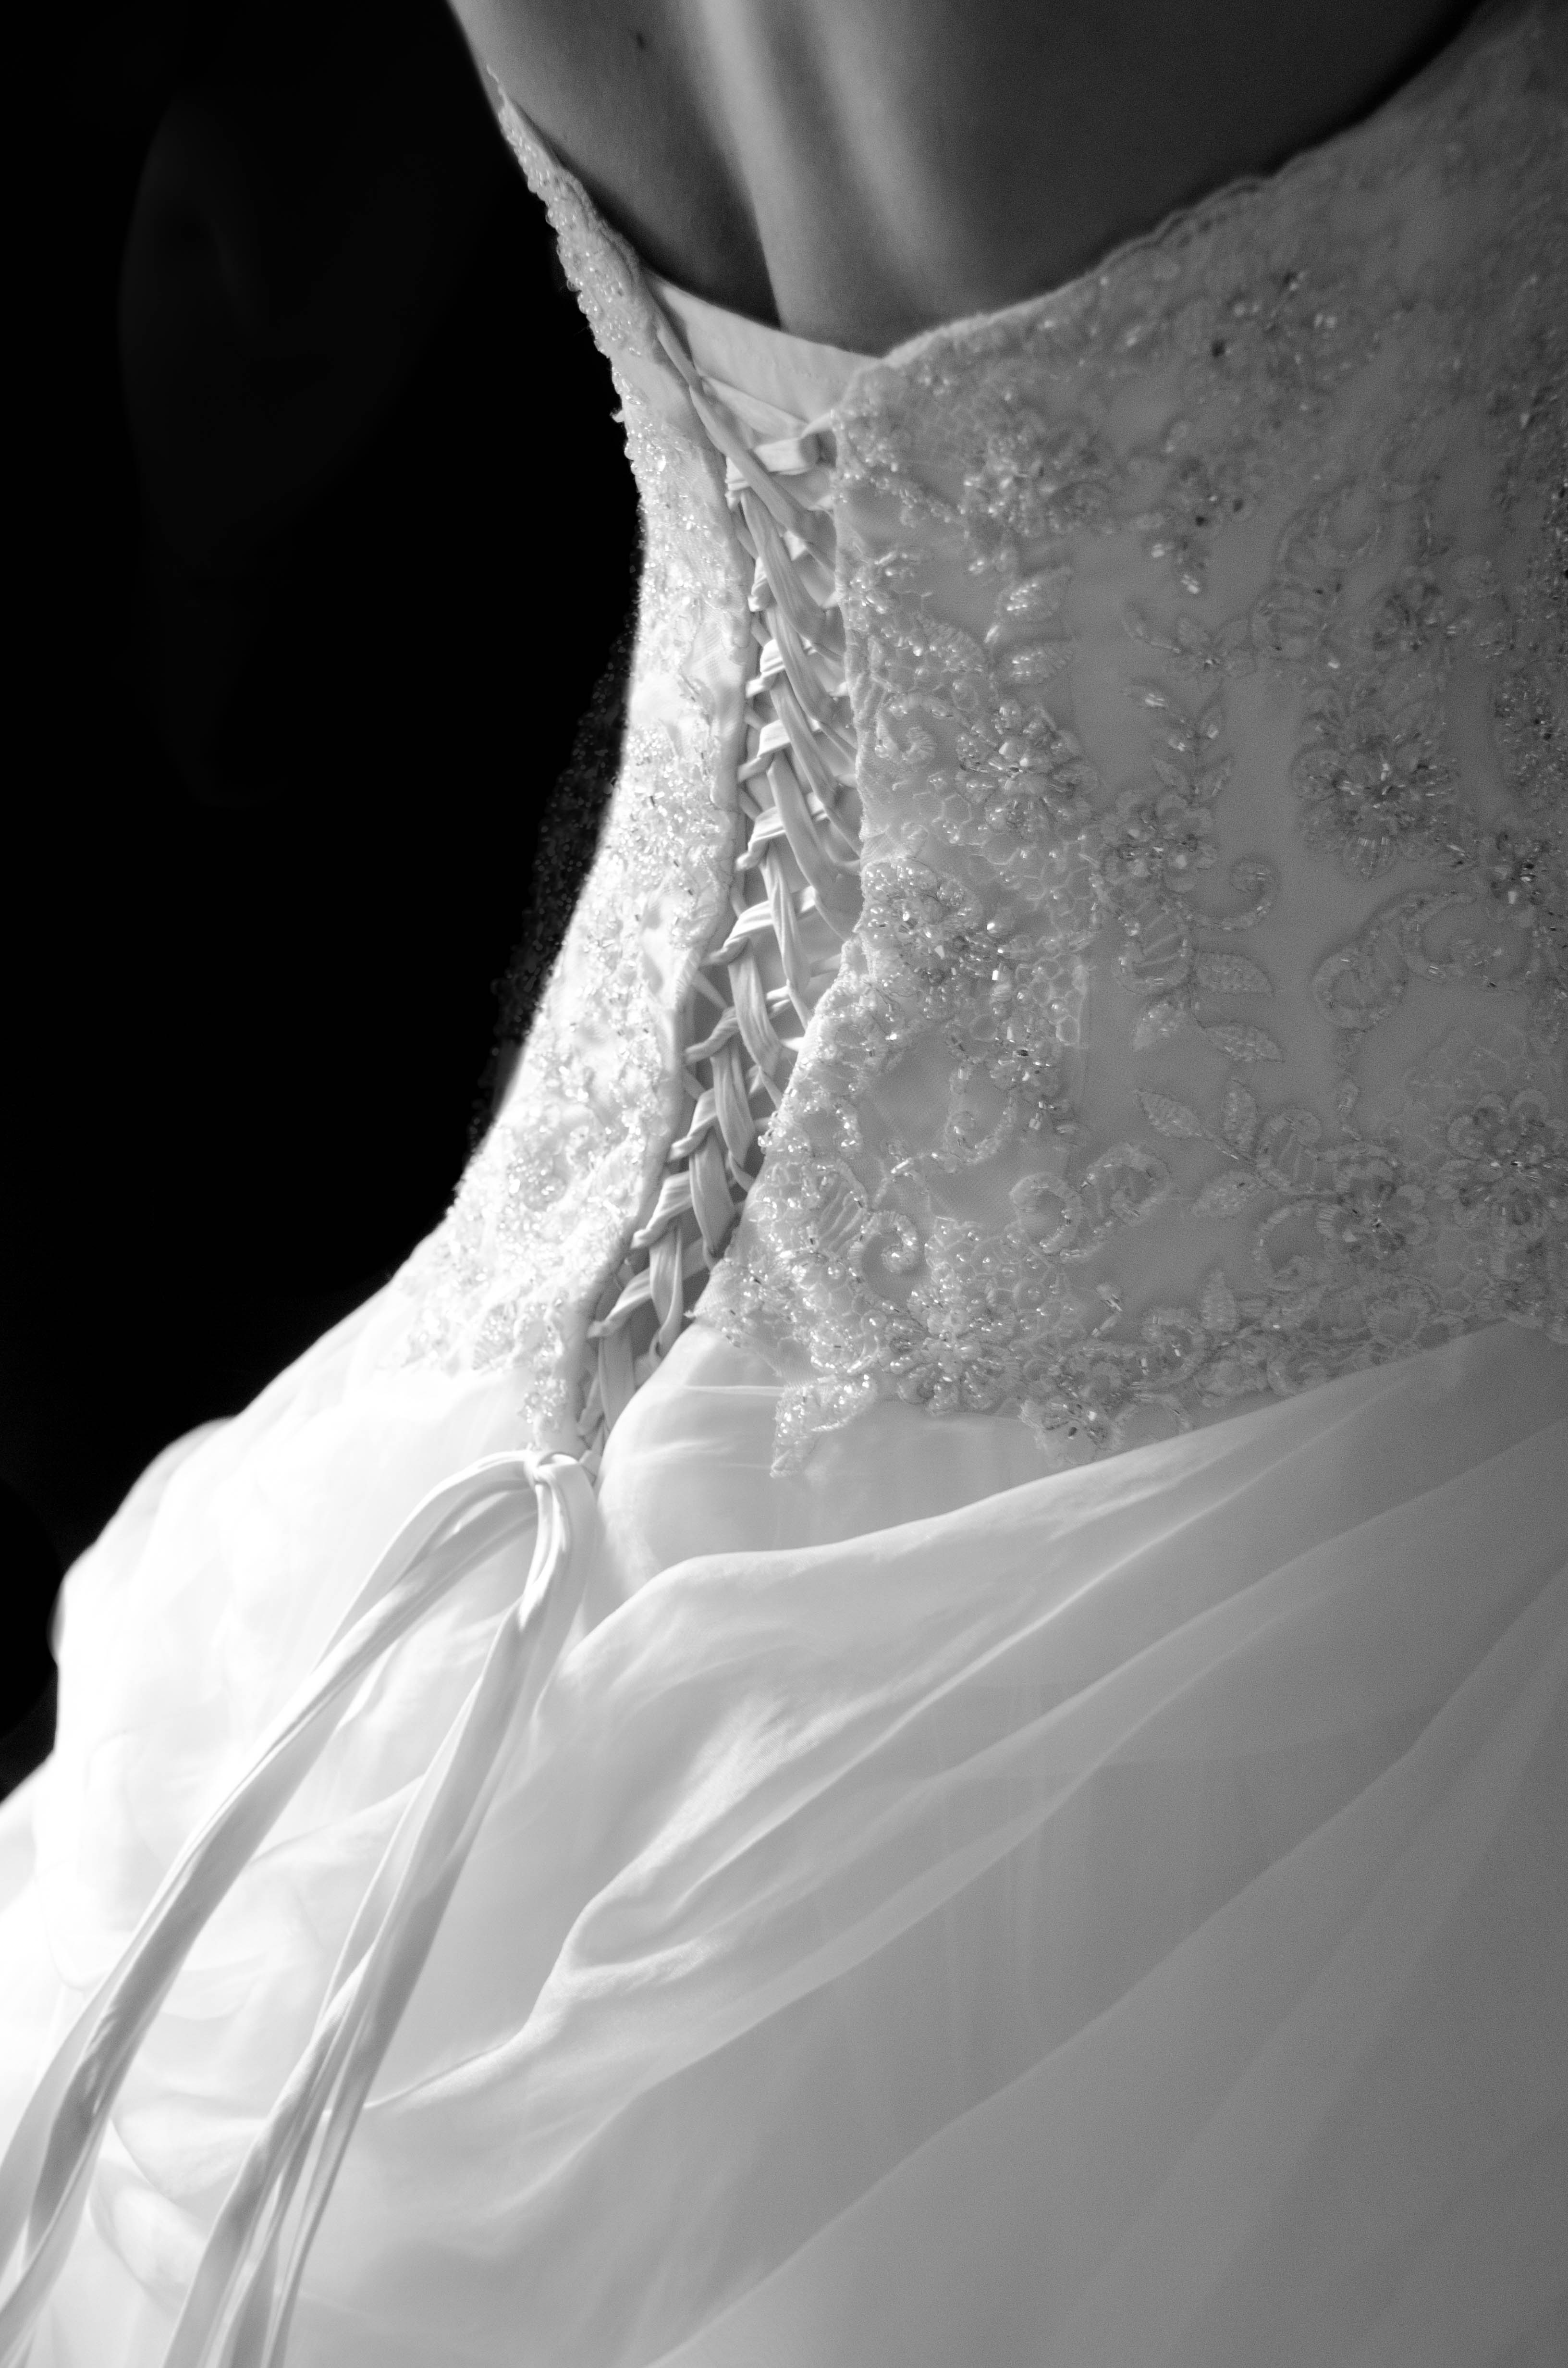
black and white, woman, white, curve, clothing, monochrome, wedding, wedding dress, bride, white dress, chest, textile, laces, dress, back, gown, veil, satin, bridal veil, monochrome photography, fashion accessory, bridal clothing, bridal accessory, cocktail dress